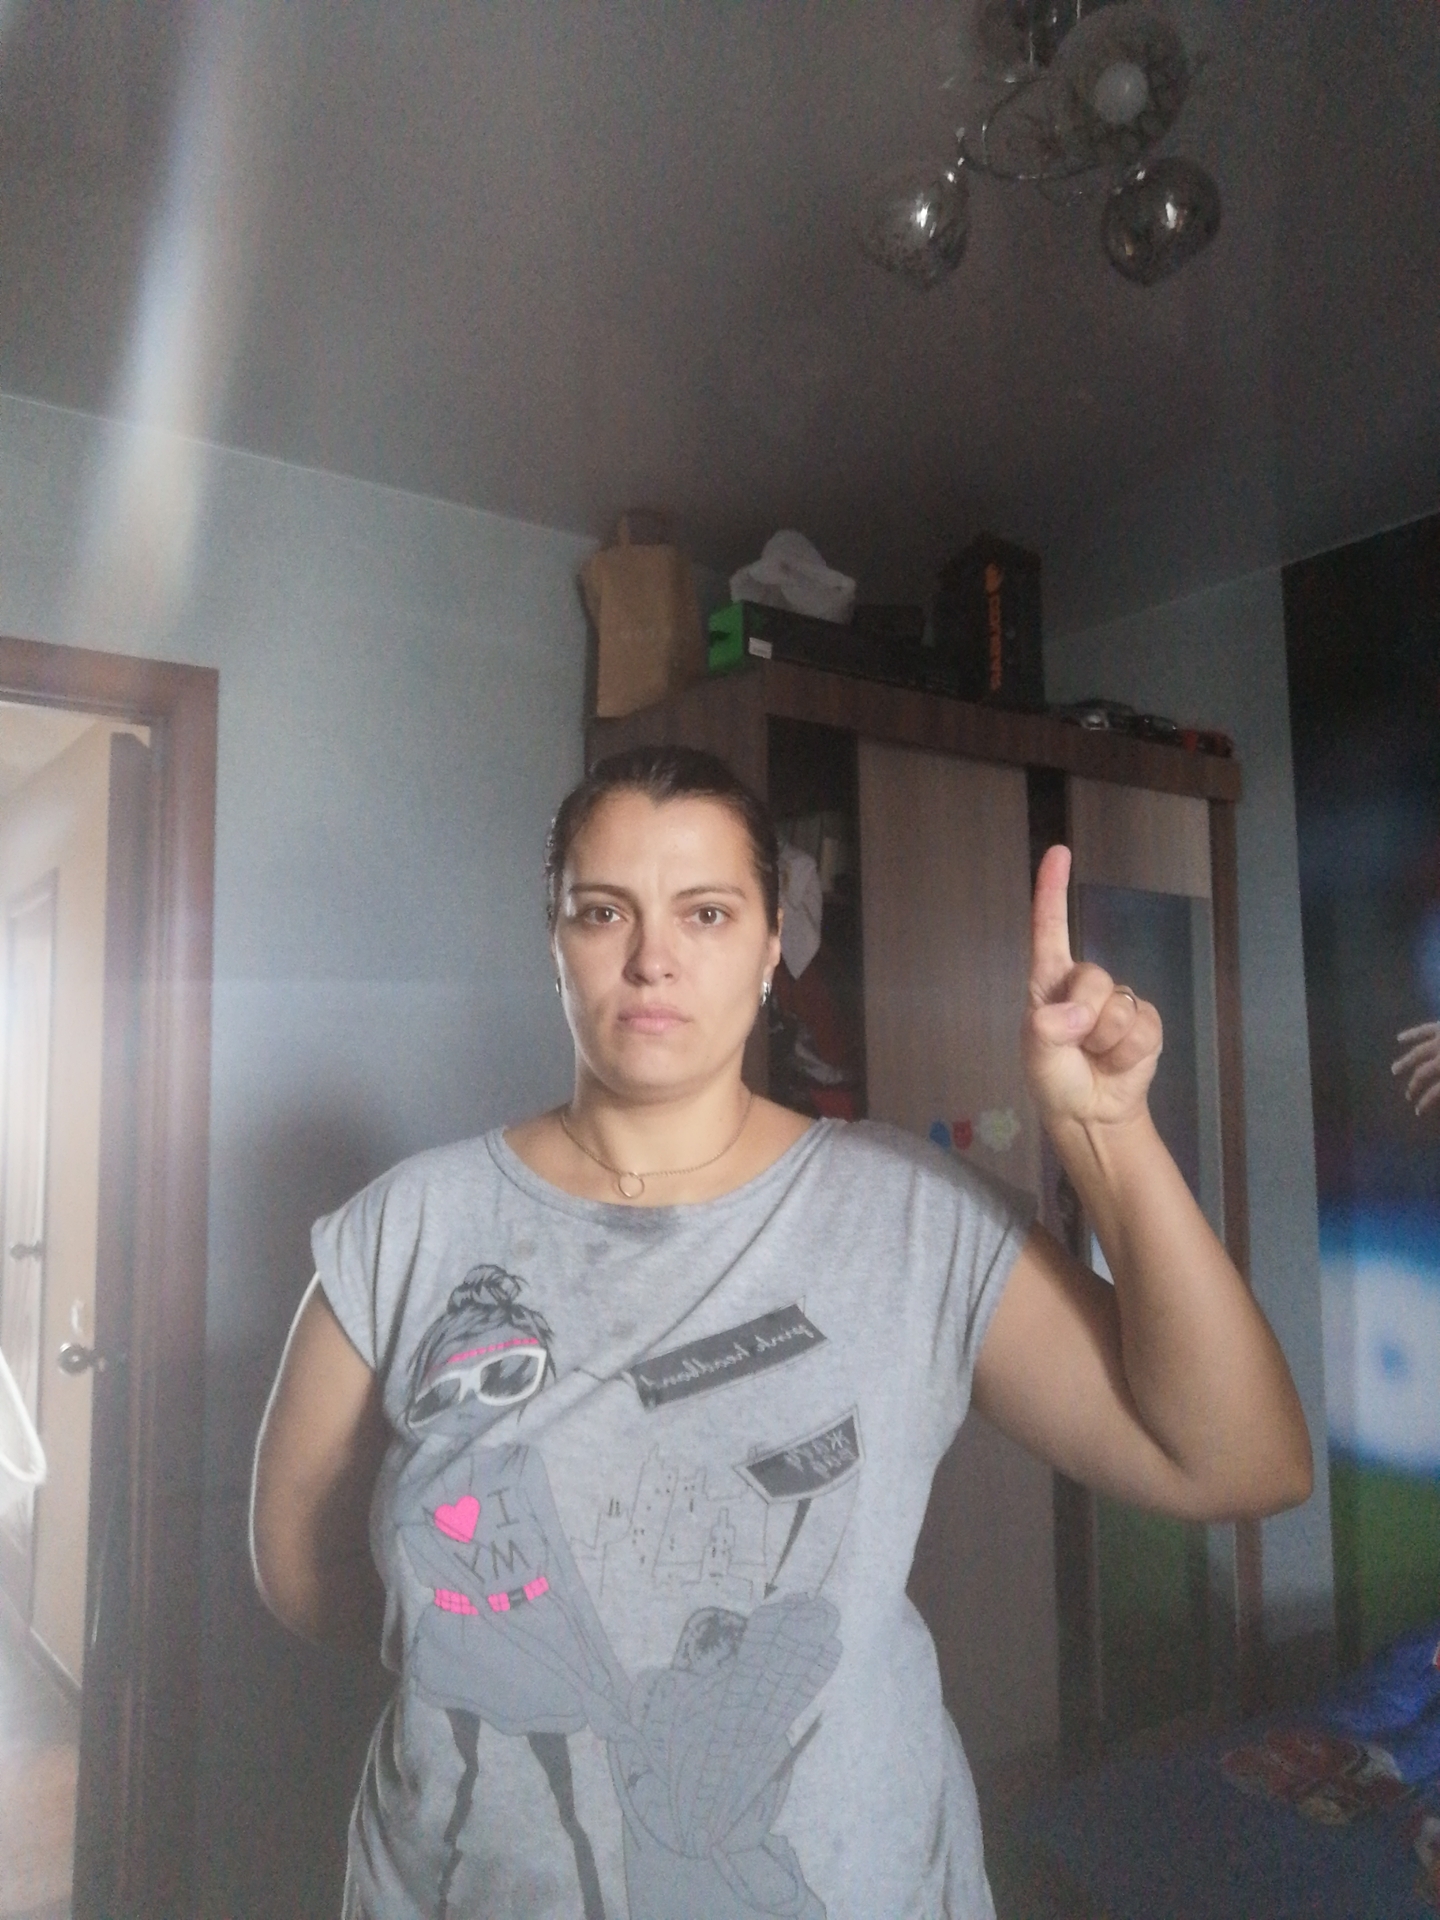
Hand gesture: one